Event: Nepal Earthquake
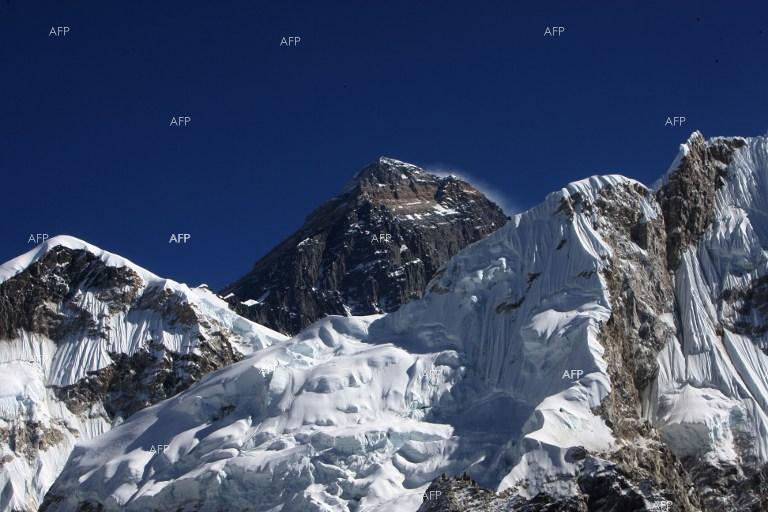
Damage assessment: no_damage